Postcard

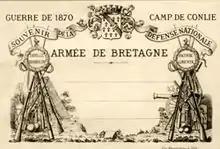
The claimed first printed picture postcard

A Prussian postal official, Heinrich von Stephan, first proposed an "open post-sheet" made of stiff paper in 1865. He proposed that one side would be reserved for a recipient address, and the other for a brief message. His proposal was denied on grounds of being too radical and officials did not believe anyone would willingly give up their privacy. In October 1869, the post office of Austria-Hungary accepted a similar proposal, also without images, and 3 million cards were mailed within the first three months. With the outbreak of the Franco-Prussian War in July 1870, the government of the North German Confederation decided to take the advice of Austrian Emanuel Herrmann and issued postals for soldiers to inexpensively send home from the field.